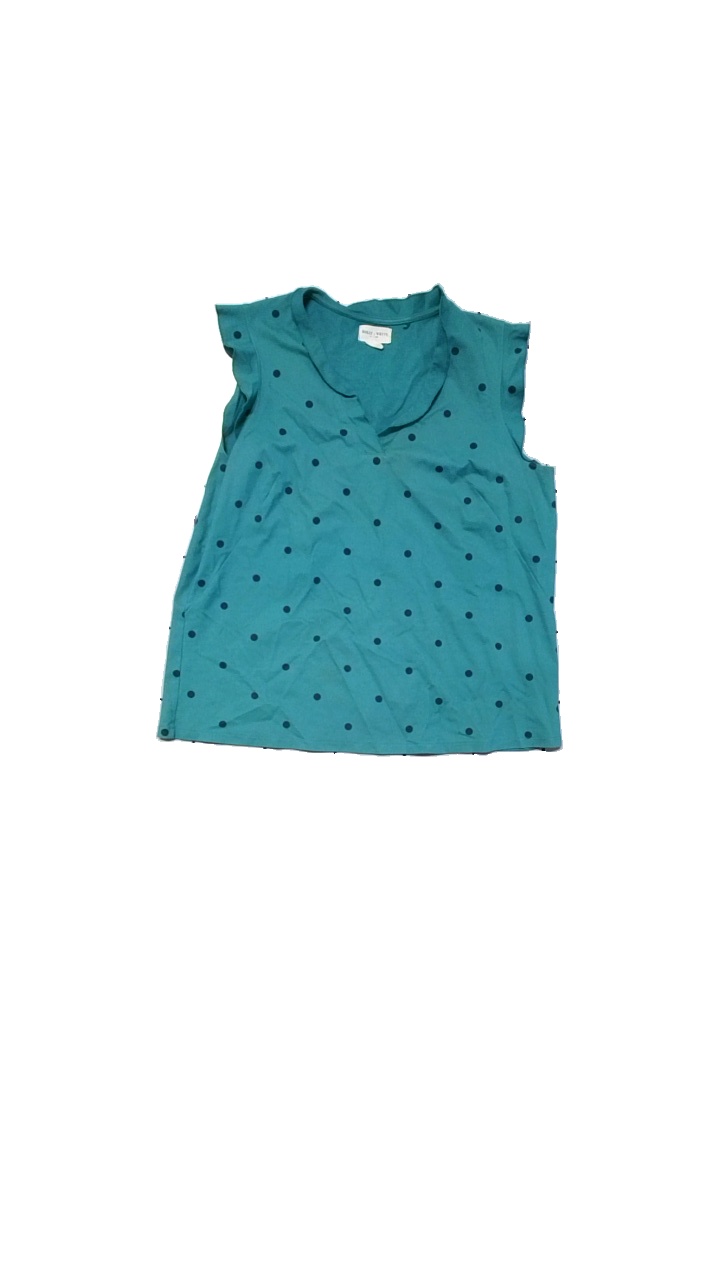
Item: Top (Ladies)
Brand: Holly And Whyte (lindex)
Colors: Green, Black
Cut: V-collar
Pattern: Dots
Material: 51% viscose, 39% polyamide, 10% elastane
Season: All
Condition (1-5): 3
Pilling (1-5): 2
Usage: Reuse
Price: <50